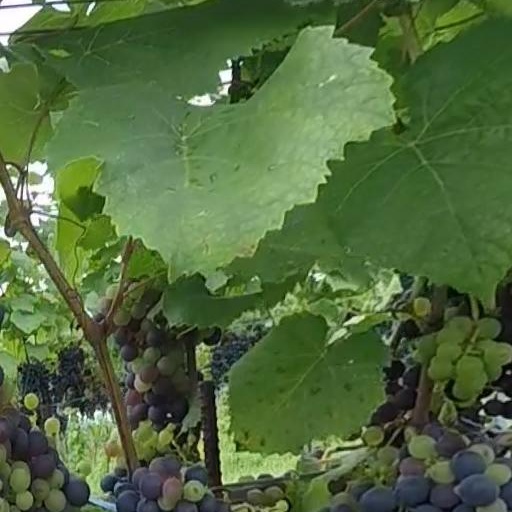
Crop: grape